Alvin Ailey American Dance Theater

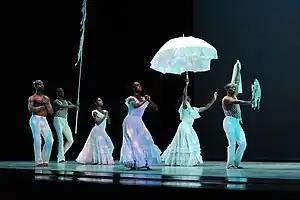
Alvin Ailey American Dance Theatre performs Alvin Ailey's "Revelations." Adrienne Arsht Center for the Performing Arts, Miami, Florida

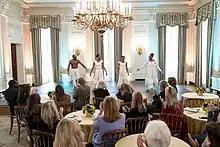
Alvin Ailey American Dance Theater, National Governors Association Winter Meeting, State Dining Room, White House, February 10, 2023

In 1962, Ailey recast his all-black dance company into a multi-racial group, and the modernized company completed its first international tour to Australia and southeast Asia. The tour of the Lavallade-Ailey American Dance Company, named for Ailey's partnership with Carmen de Lavallade, started in Sydney, Australia, and ended in Seoul, South Korea.